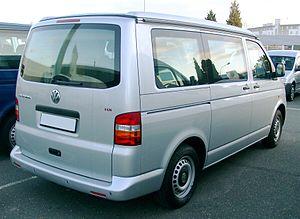
Le Volkswagen California est une version camping-car du Volkswagen Transporter produite par Volkswagen depuis 1988. Il existe actuellement en 4 générations.
Le Volkswagen Transporter T5 est un fourgon produit par Volkswagen de 2003 à 2015. Il s'agit de la cinquième génération du Volkswagen Transporter depuis 1950.